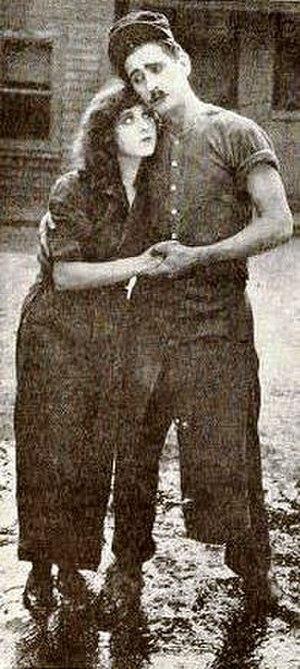
James Parrott est un acteur, réalisateur et scénariste américain.